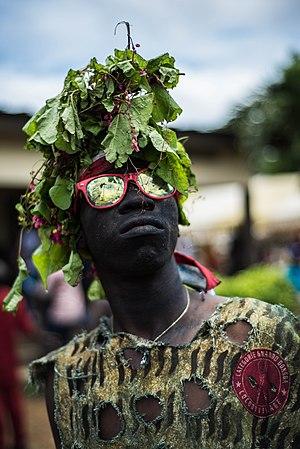
Un jeune de la génération bléssoué lors de la fête de génération chez peuple Ebrié This is an image with the theme ""Africa on the Move or Transport"" from: Ivory Coast"
Les Ébriés sont une ethnie de Côte d'Ivoire. Initialement appelés « Tchaman » ou peuple « atchan » entendons « ceux qui ont été choisis, ou les élus », le nom "Ébrié" leur fut donné par leurs voisins Abourés de Moossou, par raillerie qui signifie « les gens faisant preuve d'ignominie » et ce à la suite d'une guerre perdue par ces derniers. À leur tour les Ebriés les appelaient "Kôrôman" qui signifie « les gens sales » en ébrié.